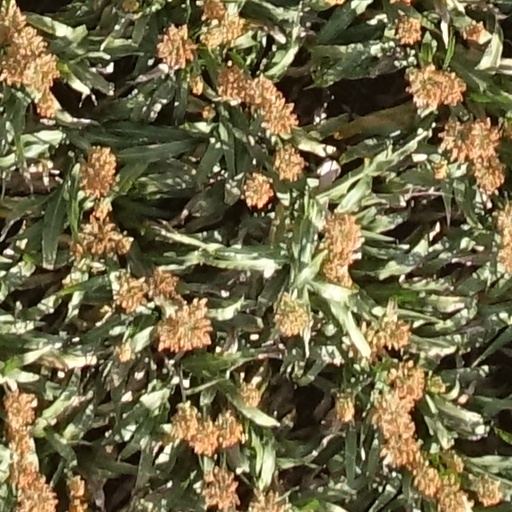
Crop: sorghum